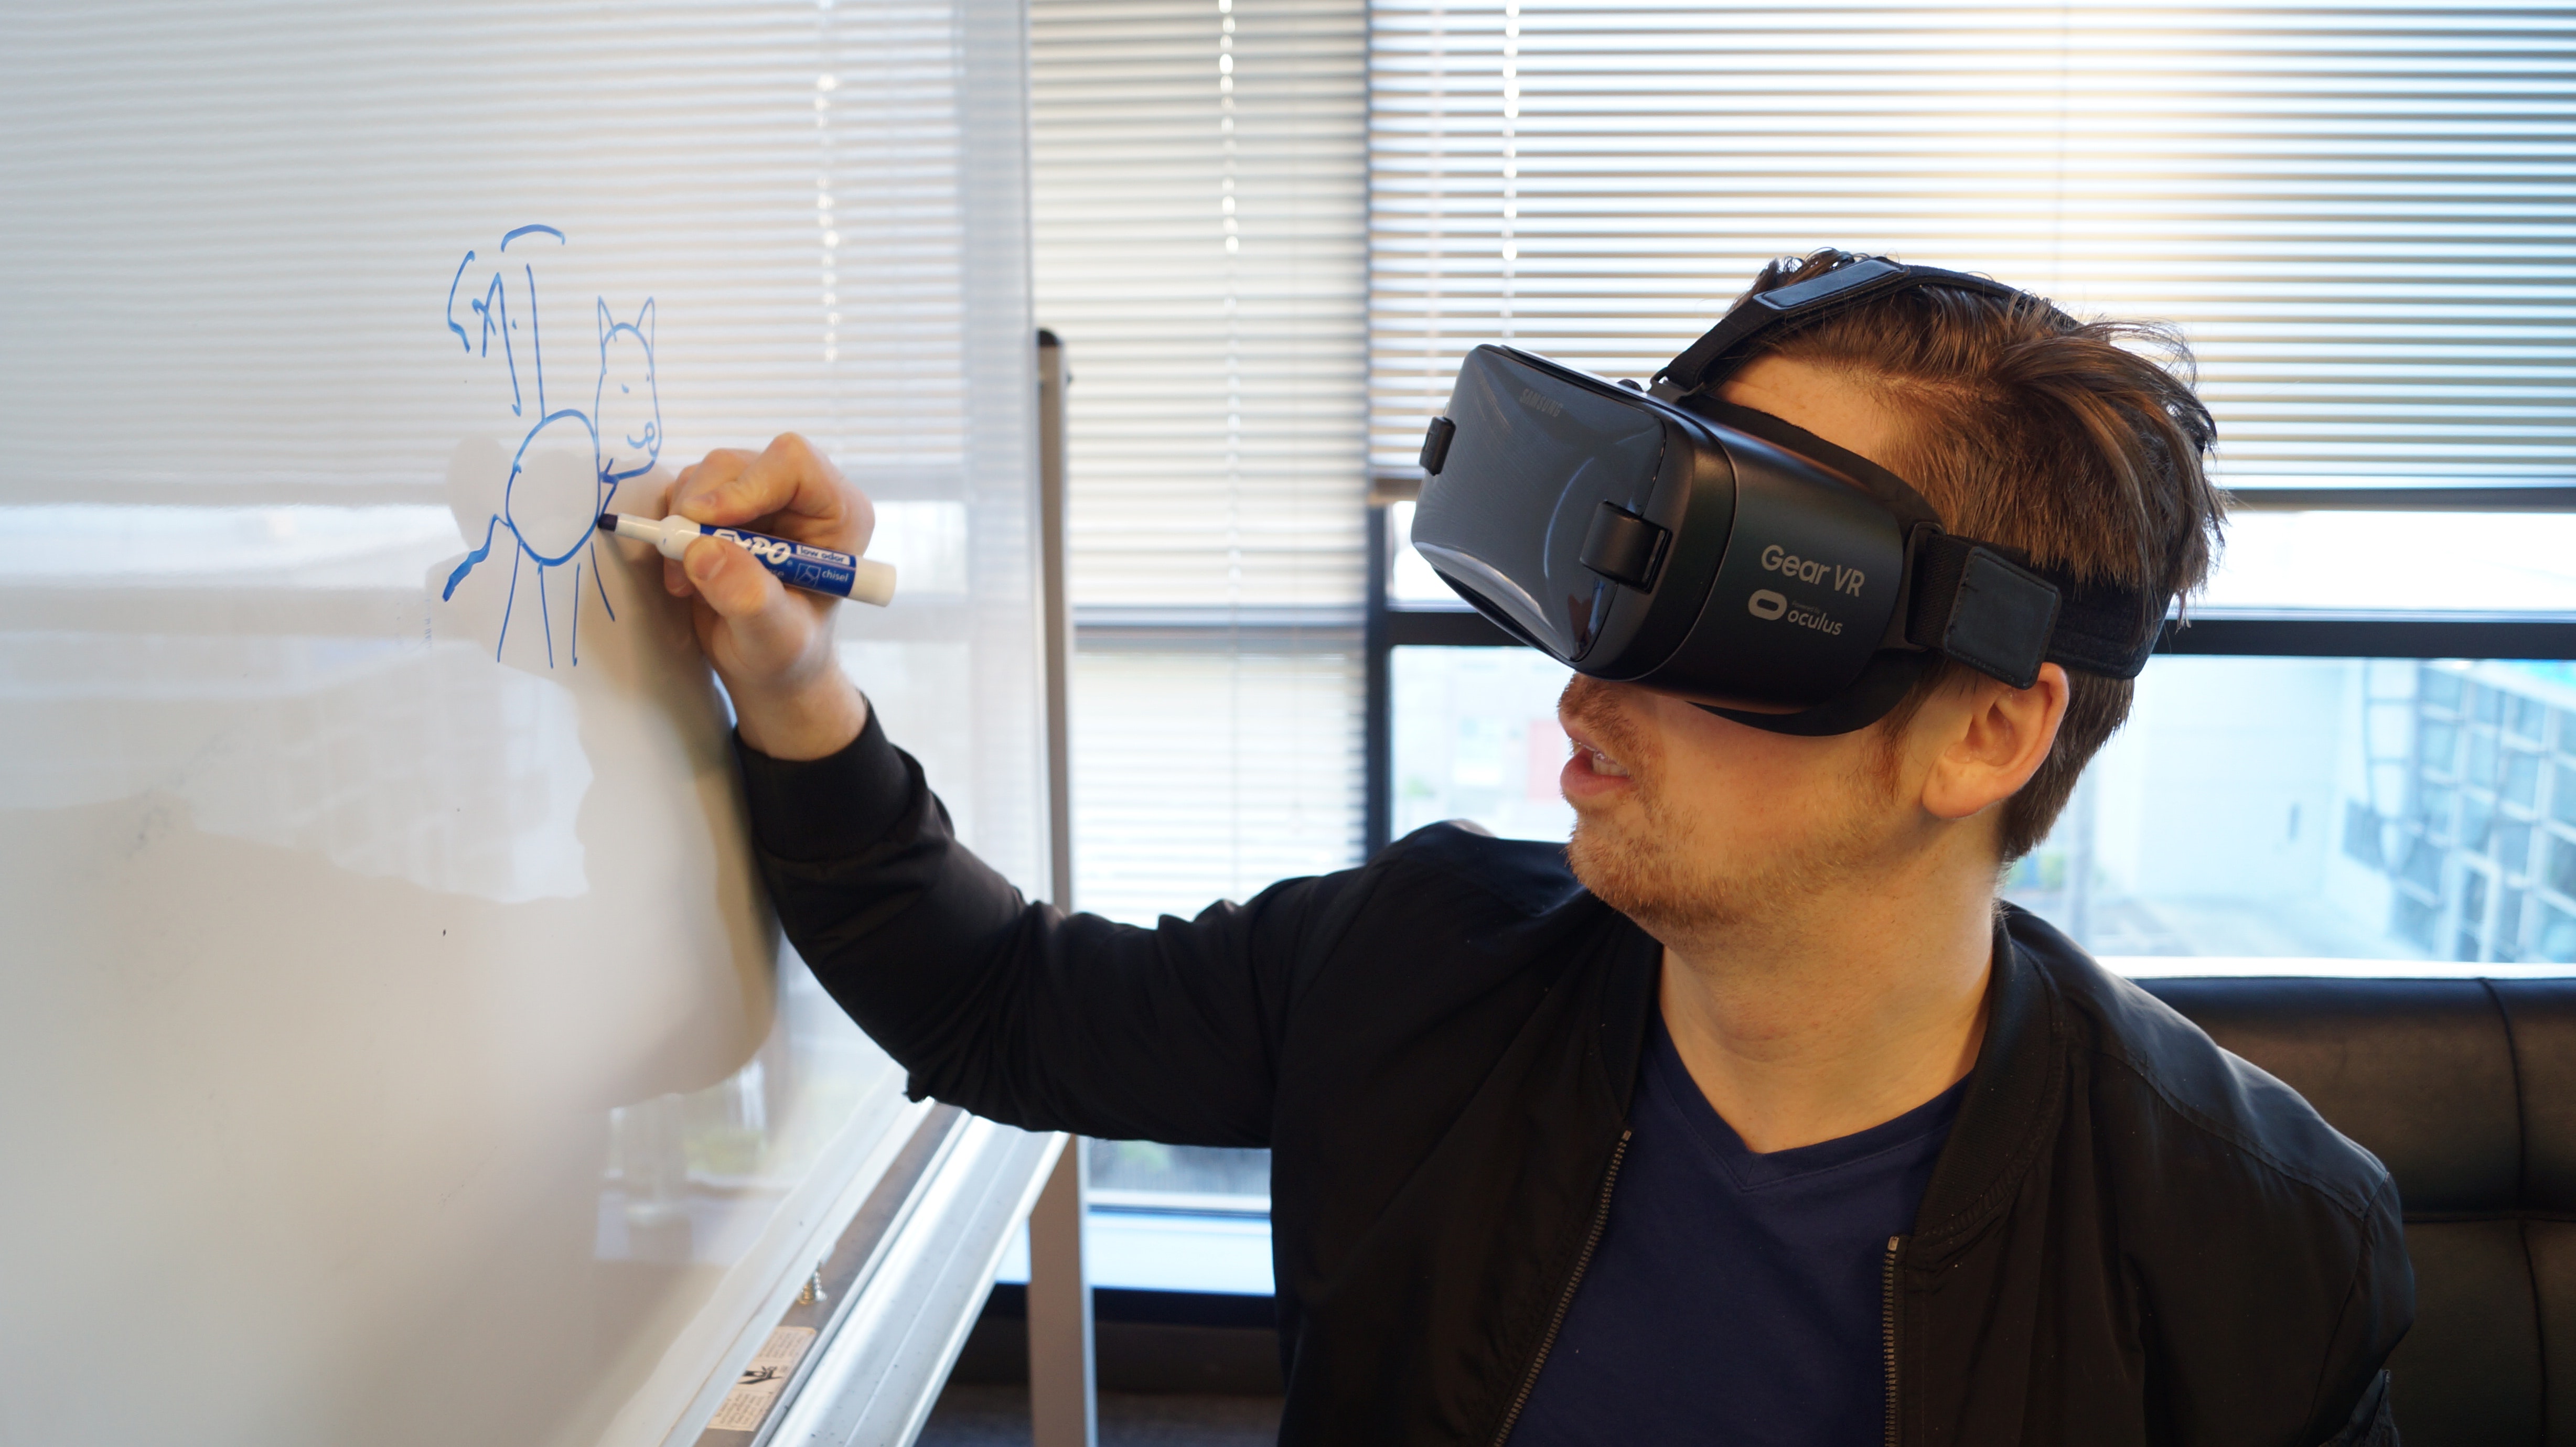
glasses, eyewear, personal protective equipment, photography